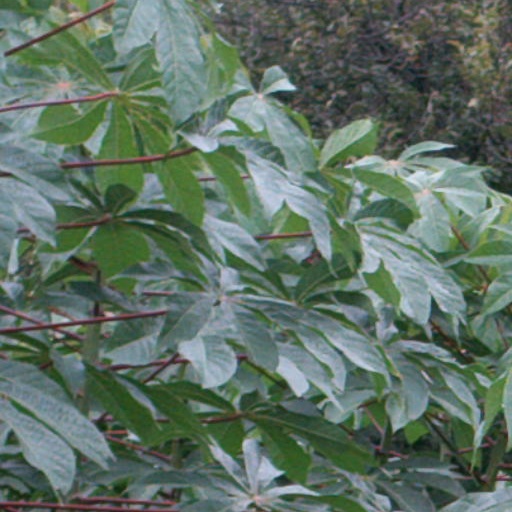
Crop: cassava